Grønlandske Handels Plads

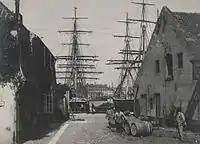
Grønlandske Handels Plads in the 1900s

In 1774, Det Almindelige Handelsselskab was dissolved and the Royal Greenland Trading Department came under direct control of the state. The southern part of Grønlandske Handels Plads was sold to Hans Krøyer in 1802 and became known as Krøyers Plads. Krøyers Plads was reacquired by Royal Greenland in 1938. The company sold the area to the Danish state in 1975 but continued to use the buildings until 1980. The buildings were left empty for a few years but then were used by the Danish Customs and Taxes Authority, then by the Danish Polar Center and University of Copenhagen's Arctic Institute and Institute of Eskimology.